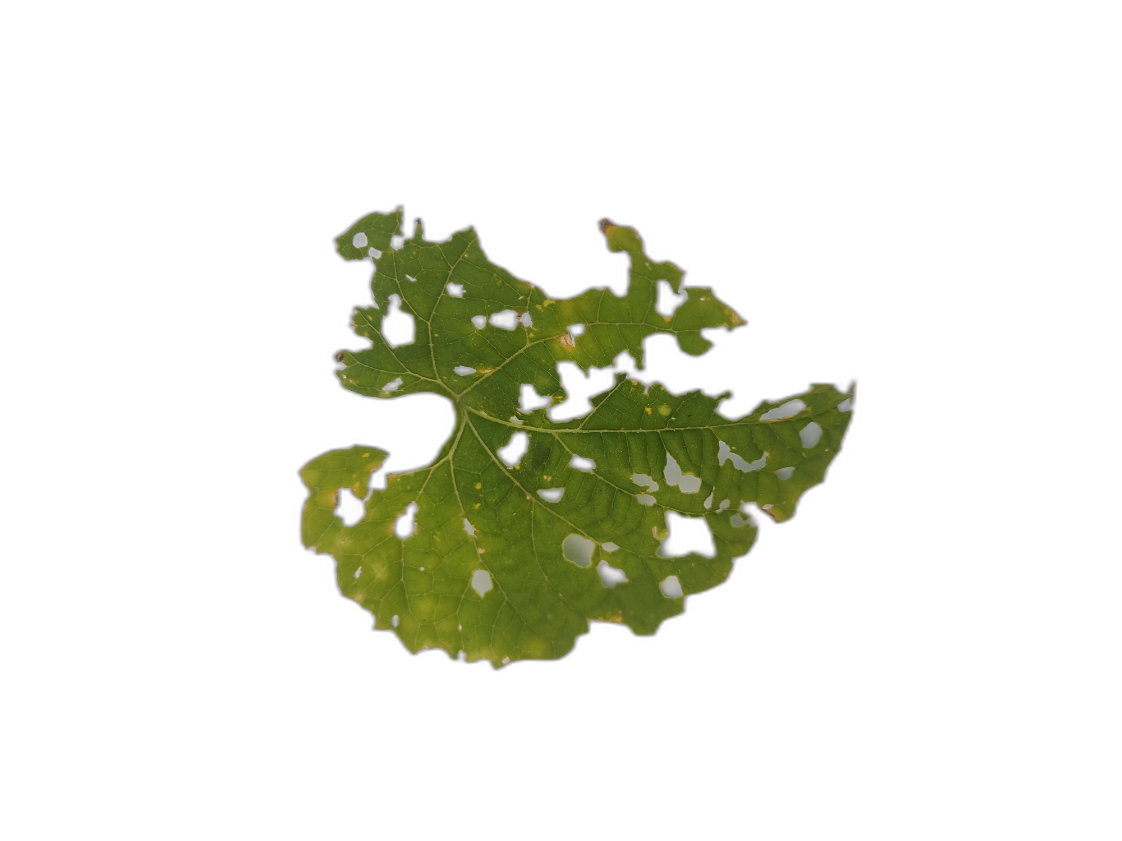
Crop: Zucchini
Label: Xanthomonas_Leaf_Spot